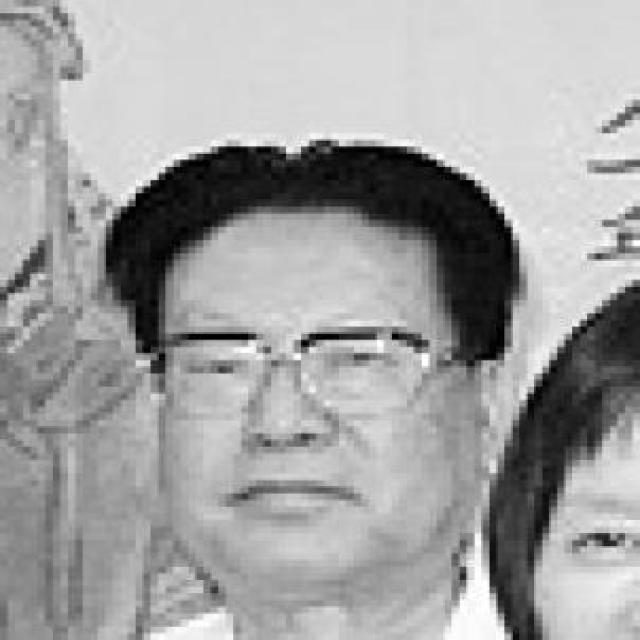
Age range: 45-64